William Morris

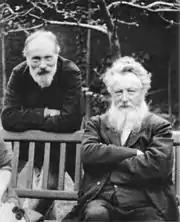
Morris (right) with Burne-Jones, 1890

In May 1883, Morris was appointed to the DF's executive committee, and was soon elected to the position of treasurer. Devoting himself to the socialist cause, he regularly lectured at meetings across Britain, hoping to gain more converts, although was regularly criticised for doing so by the mainstream press. In November 1883 he was invited to speak at University College, Oxford, on the subject of "Democracy and Art" and there began espousing socialism; this shocked and embarrassed many members of staff, earning national press coverage. With other DF members, he travelled to Blackburn, Lancashire in February 1884 amid the great cotton strike, where he lectured on socialism to the strikers. The following month he marched in a central London demonstration commemorating the first anniversary of Marx's death and the thirteenth anniversary of the Paris Commune.